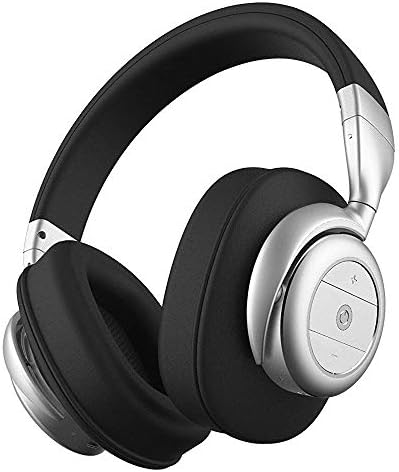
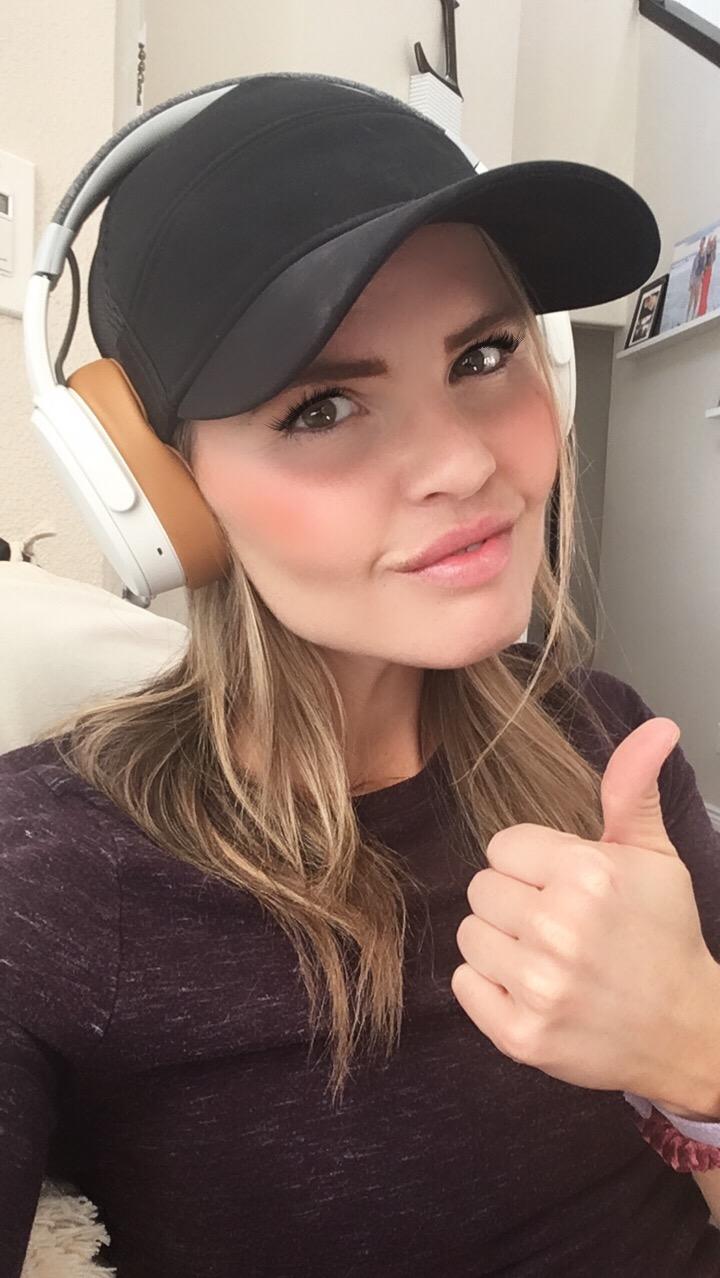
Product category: headphones
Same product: no